Jane Maria Strachey

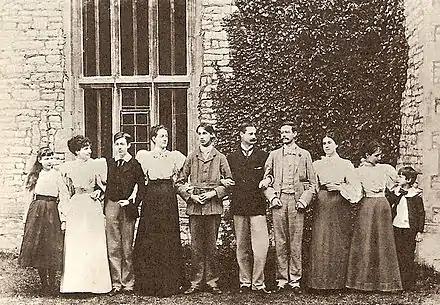
The children of Sir Richard and Lady Strachey

Lady Strachey was born on the ship "Earl of Hardwicke" off the coast of Cape of Good Hope on 13 March 1840. Her father was British Colonial Administrator Sir John Peter Grant, who later served as the Lieutenant-Governor of Bengal and as Governor of Jamaica, and her mother was Henrietta Chichele Plowden. Strachey became the second wife of her father's secretary, Sir Richard Strachey, who was 23 years older than her, in 1859. Sir Richard and Lady Strachey had 13 children, 10 of whom survived into adulthood – Lytton, James, Dorothea, Pernel, Oliver, Marjorie, Dick, Ralph, Philippa and Elinor.